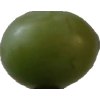
Label: grape